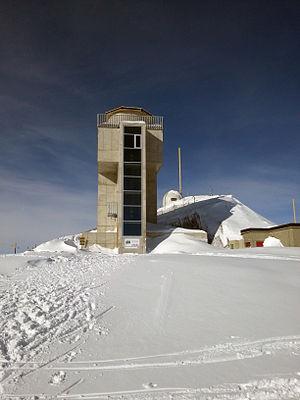
Radar météorologique sur le Weissfluh (canton des Grison, Suisse) durant sa construction. Il manque l'antenne et le radôme au sommet de la tour.